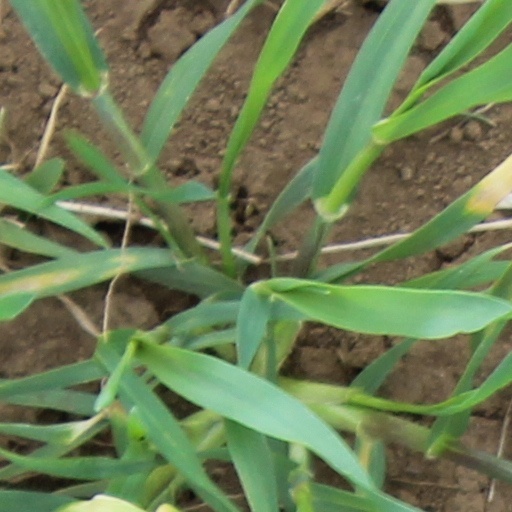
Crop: wheat